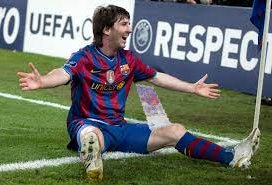
Denominación: 100